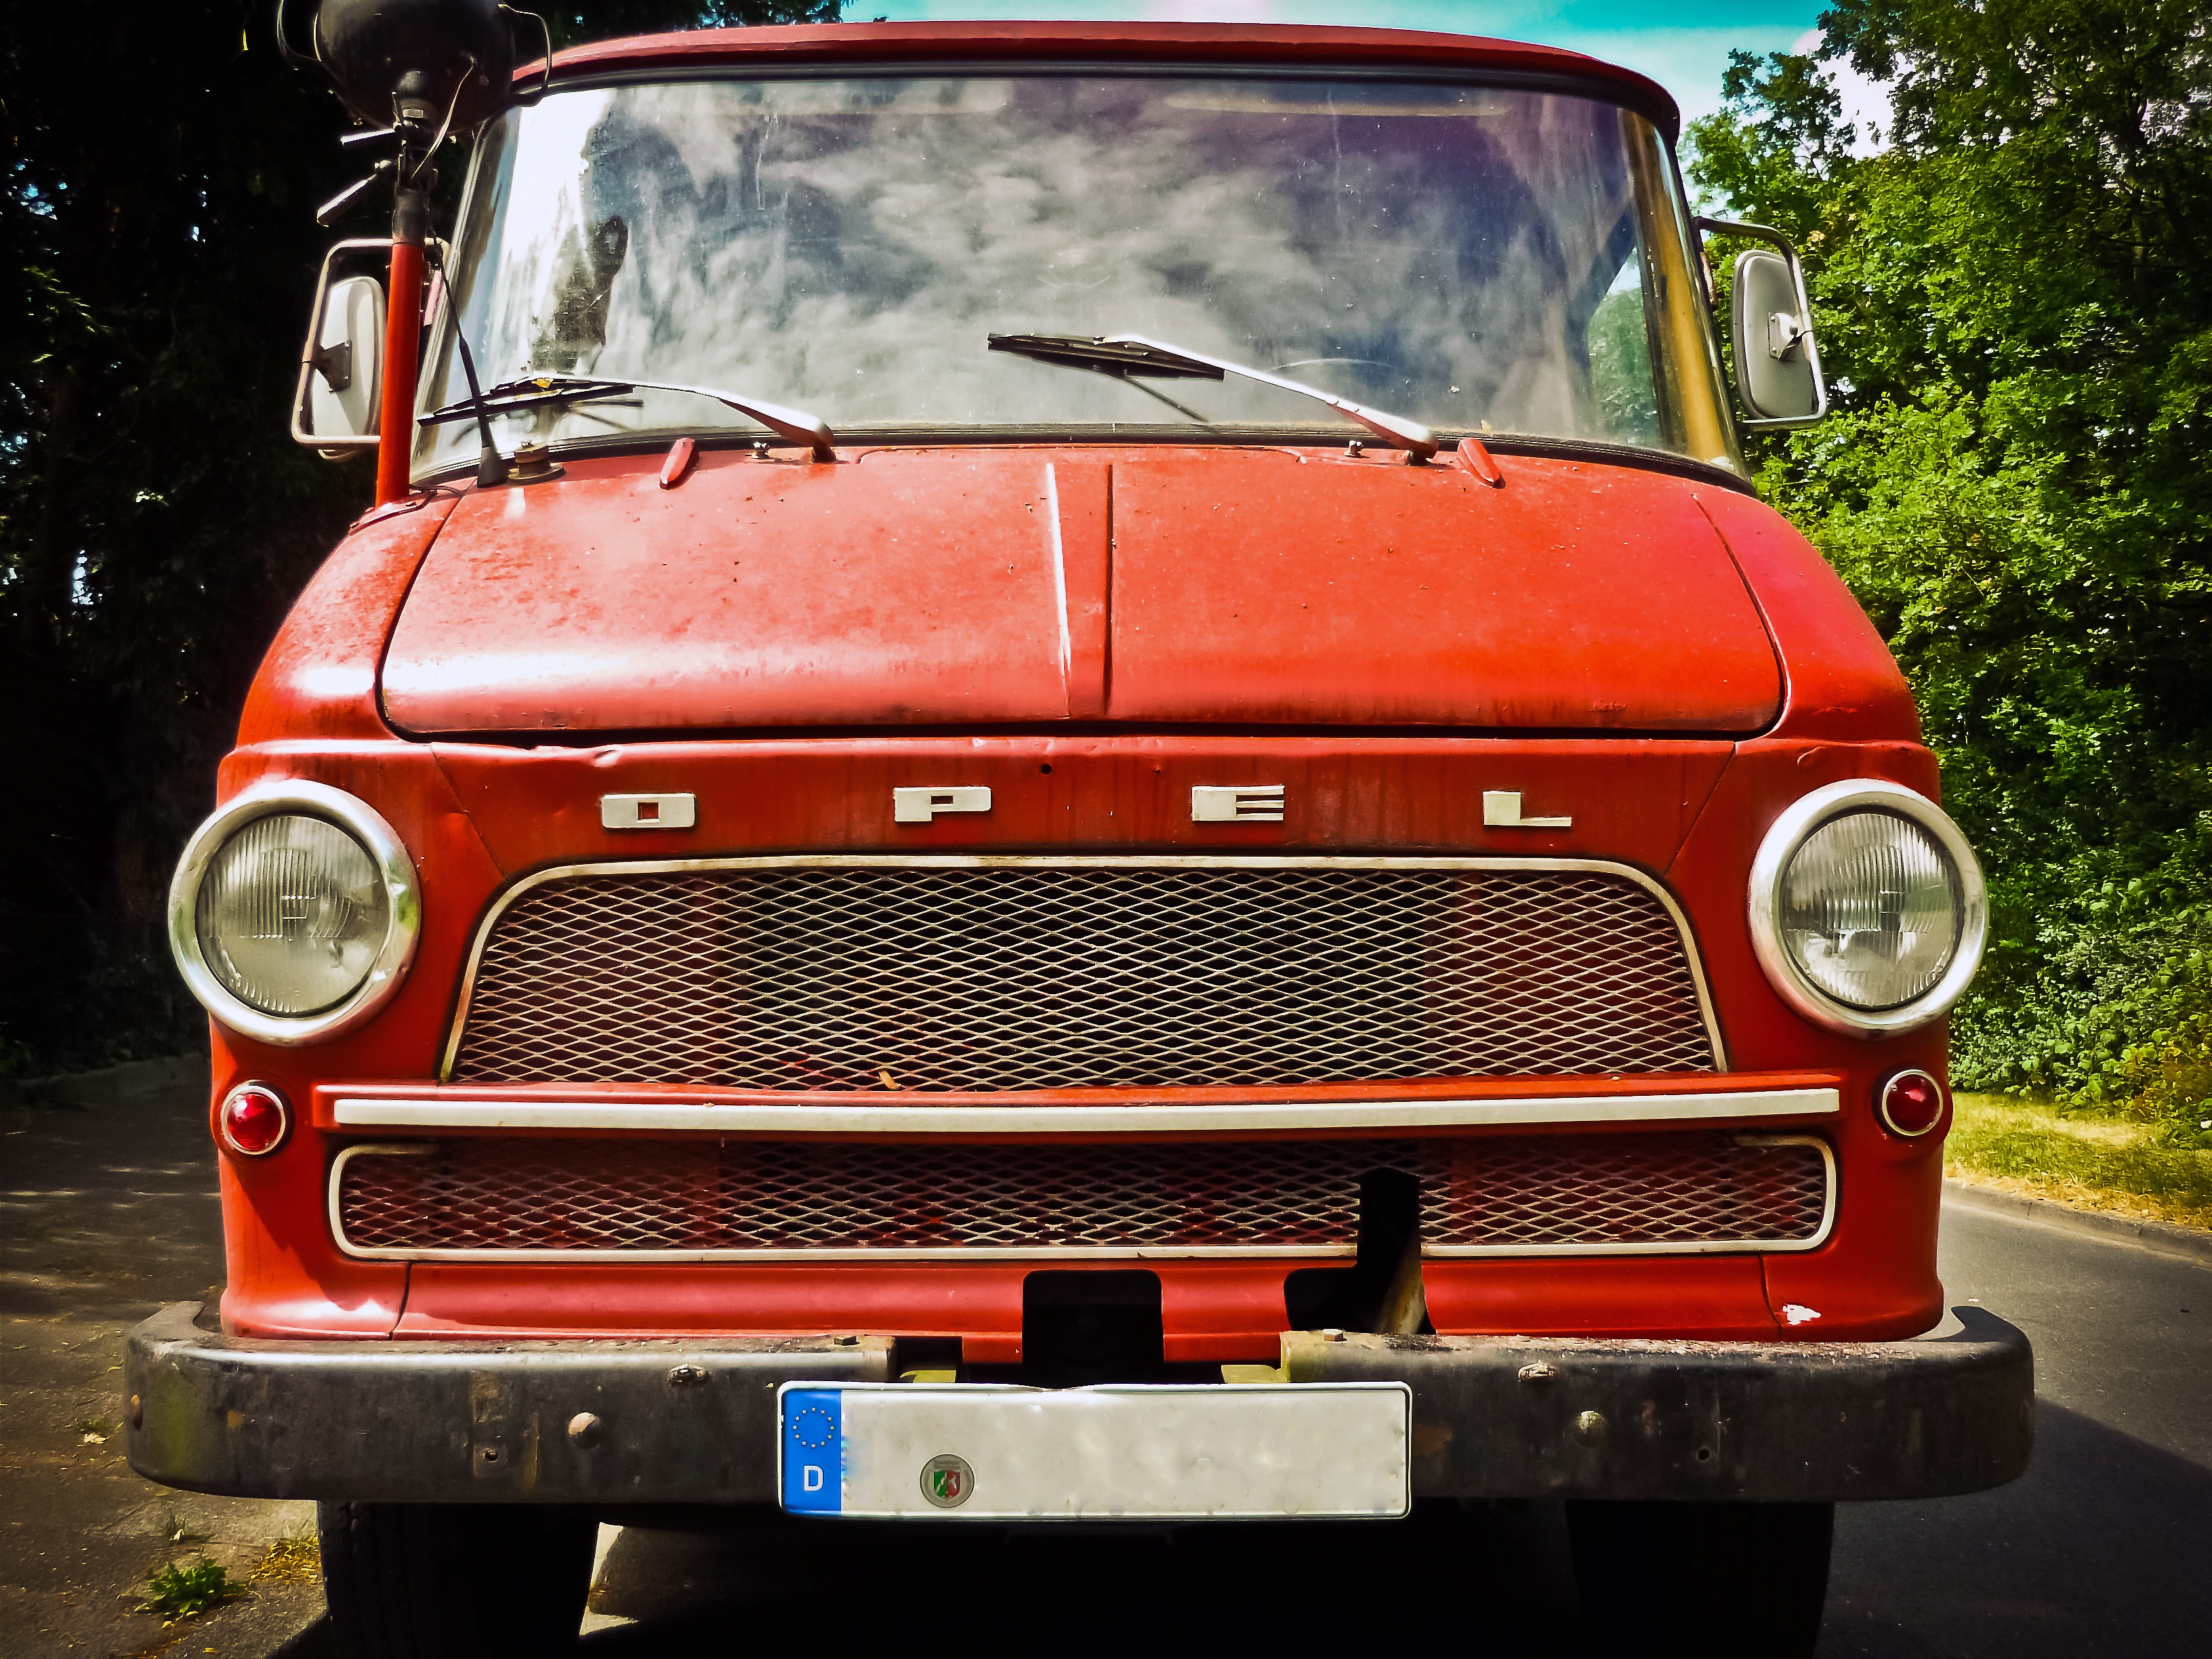
car, vintage, old, truck, red, vehicle, fire, auto, nostalgia, old car, spotlight, fire truck, motor vehicle, vintage car, bumper, oldtimer, classic, past, historically, opel, vehicles, rescue, rarity, commercial vehicle, antique car, old vehicle, city car, pickup truck, sport utility vehicle, land vehicle, opel blitz, automobile make, automotive exterior, family car